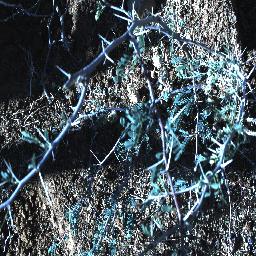
Label: negative